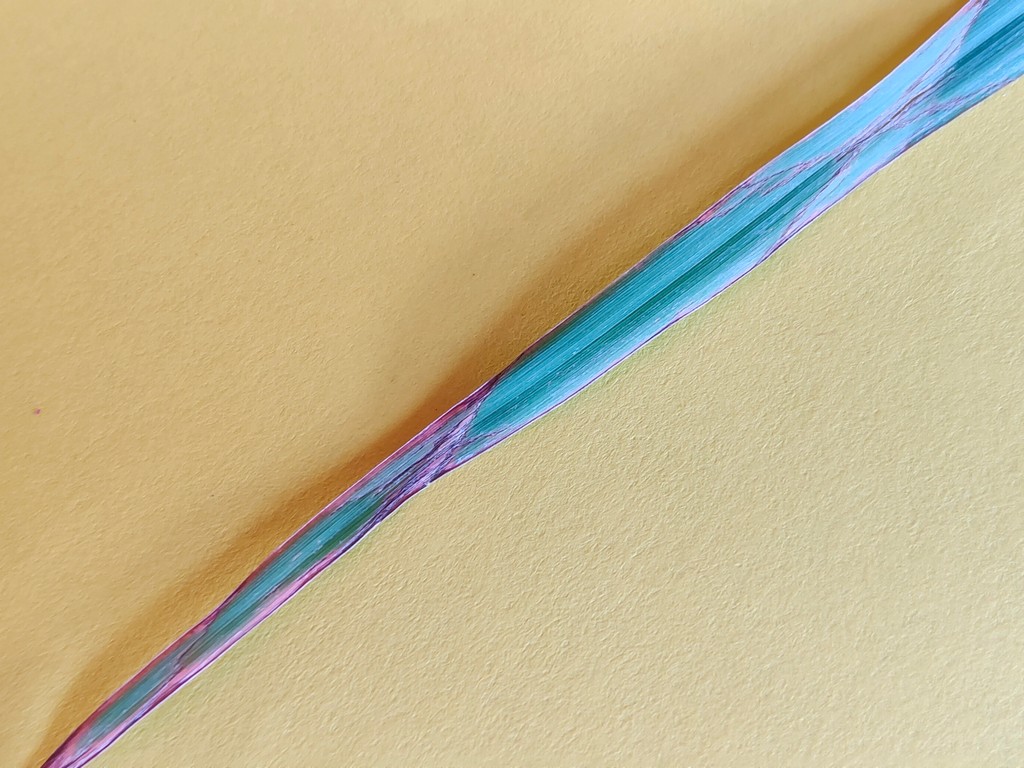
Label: Unhealthy